Ivan V of Russia

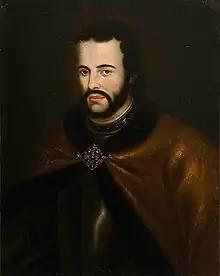
Portrait of Ivan V

On 25 June 1682, less than two months after the death of Feodor III, Ivan and Peter were crowned in the Cathedral of the Dormition as co-Tsars. A special throne with two seats was commissioned for the occasion (now on display in the Kremlin Armoury). While Ivan was 16 years old at this time, his co-ruler Peter I was only 10. Ivan was considered the "senior tsar", but actual power was wielded by Sophia Alekseyevna, Ivan's full sister and Peter's half-sister, for the next seven years.